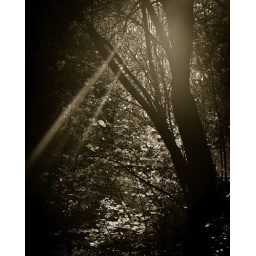
a black and white of light coming though the trees in the Belfast Botanical Gardens.